Religion in Belgium

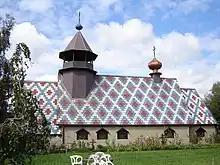
Russian Orthodox church in Lampernisse, Diksmuide

In 1566, at the peak of Belgian Reformation, there were an estimated 300,000 Protestants, or 20% of the Belgian population. The Spanish reconquest of the Southern Netherlands in the Eighty Years' War prompted most of the Belgian Protestants to flee to the north or convert, causing the region to again be overwhelmingly Catholic. As of 2017, Protestantism represented 4% of the total population, according to Pew Research.